Dallas Area Rapid Transit

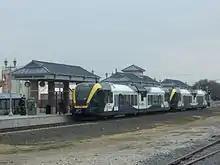
A-train at Downtown Denton Transit Center.

Trinity Railway Express (TRE) is a commuter rail service connecting downtown Dallas with downtown Fort Worth. The service is jointly operated by DART and Trinity Metro, Fort Worth's transit operator. It was first opened in 1996 and was extended to Fort Worth in late 2001.